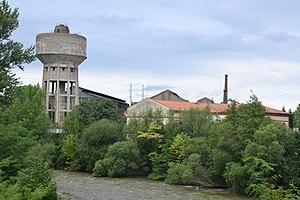
Une partie de l'ensemble industriel métallurgique de Pamiers, au bord de l'Ariège (Ariège, France).
Pamiers est une commune française située dans le département de l'Ariège, en région Occitanie.
Pamiers est une commune française située dans le département de l'Ariège, en région Occitanie.